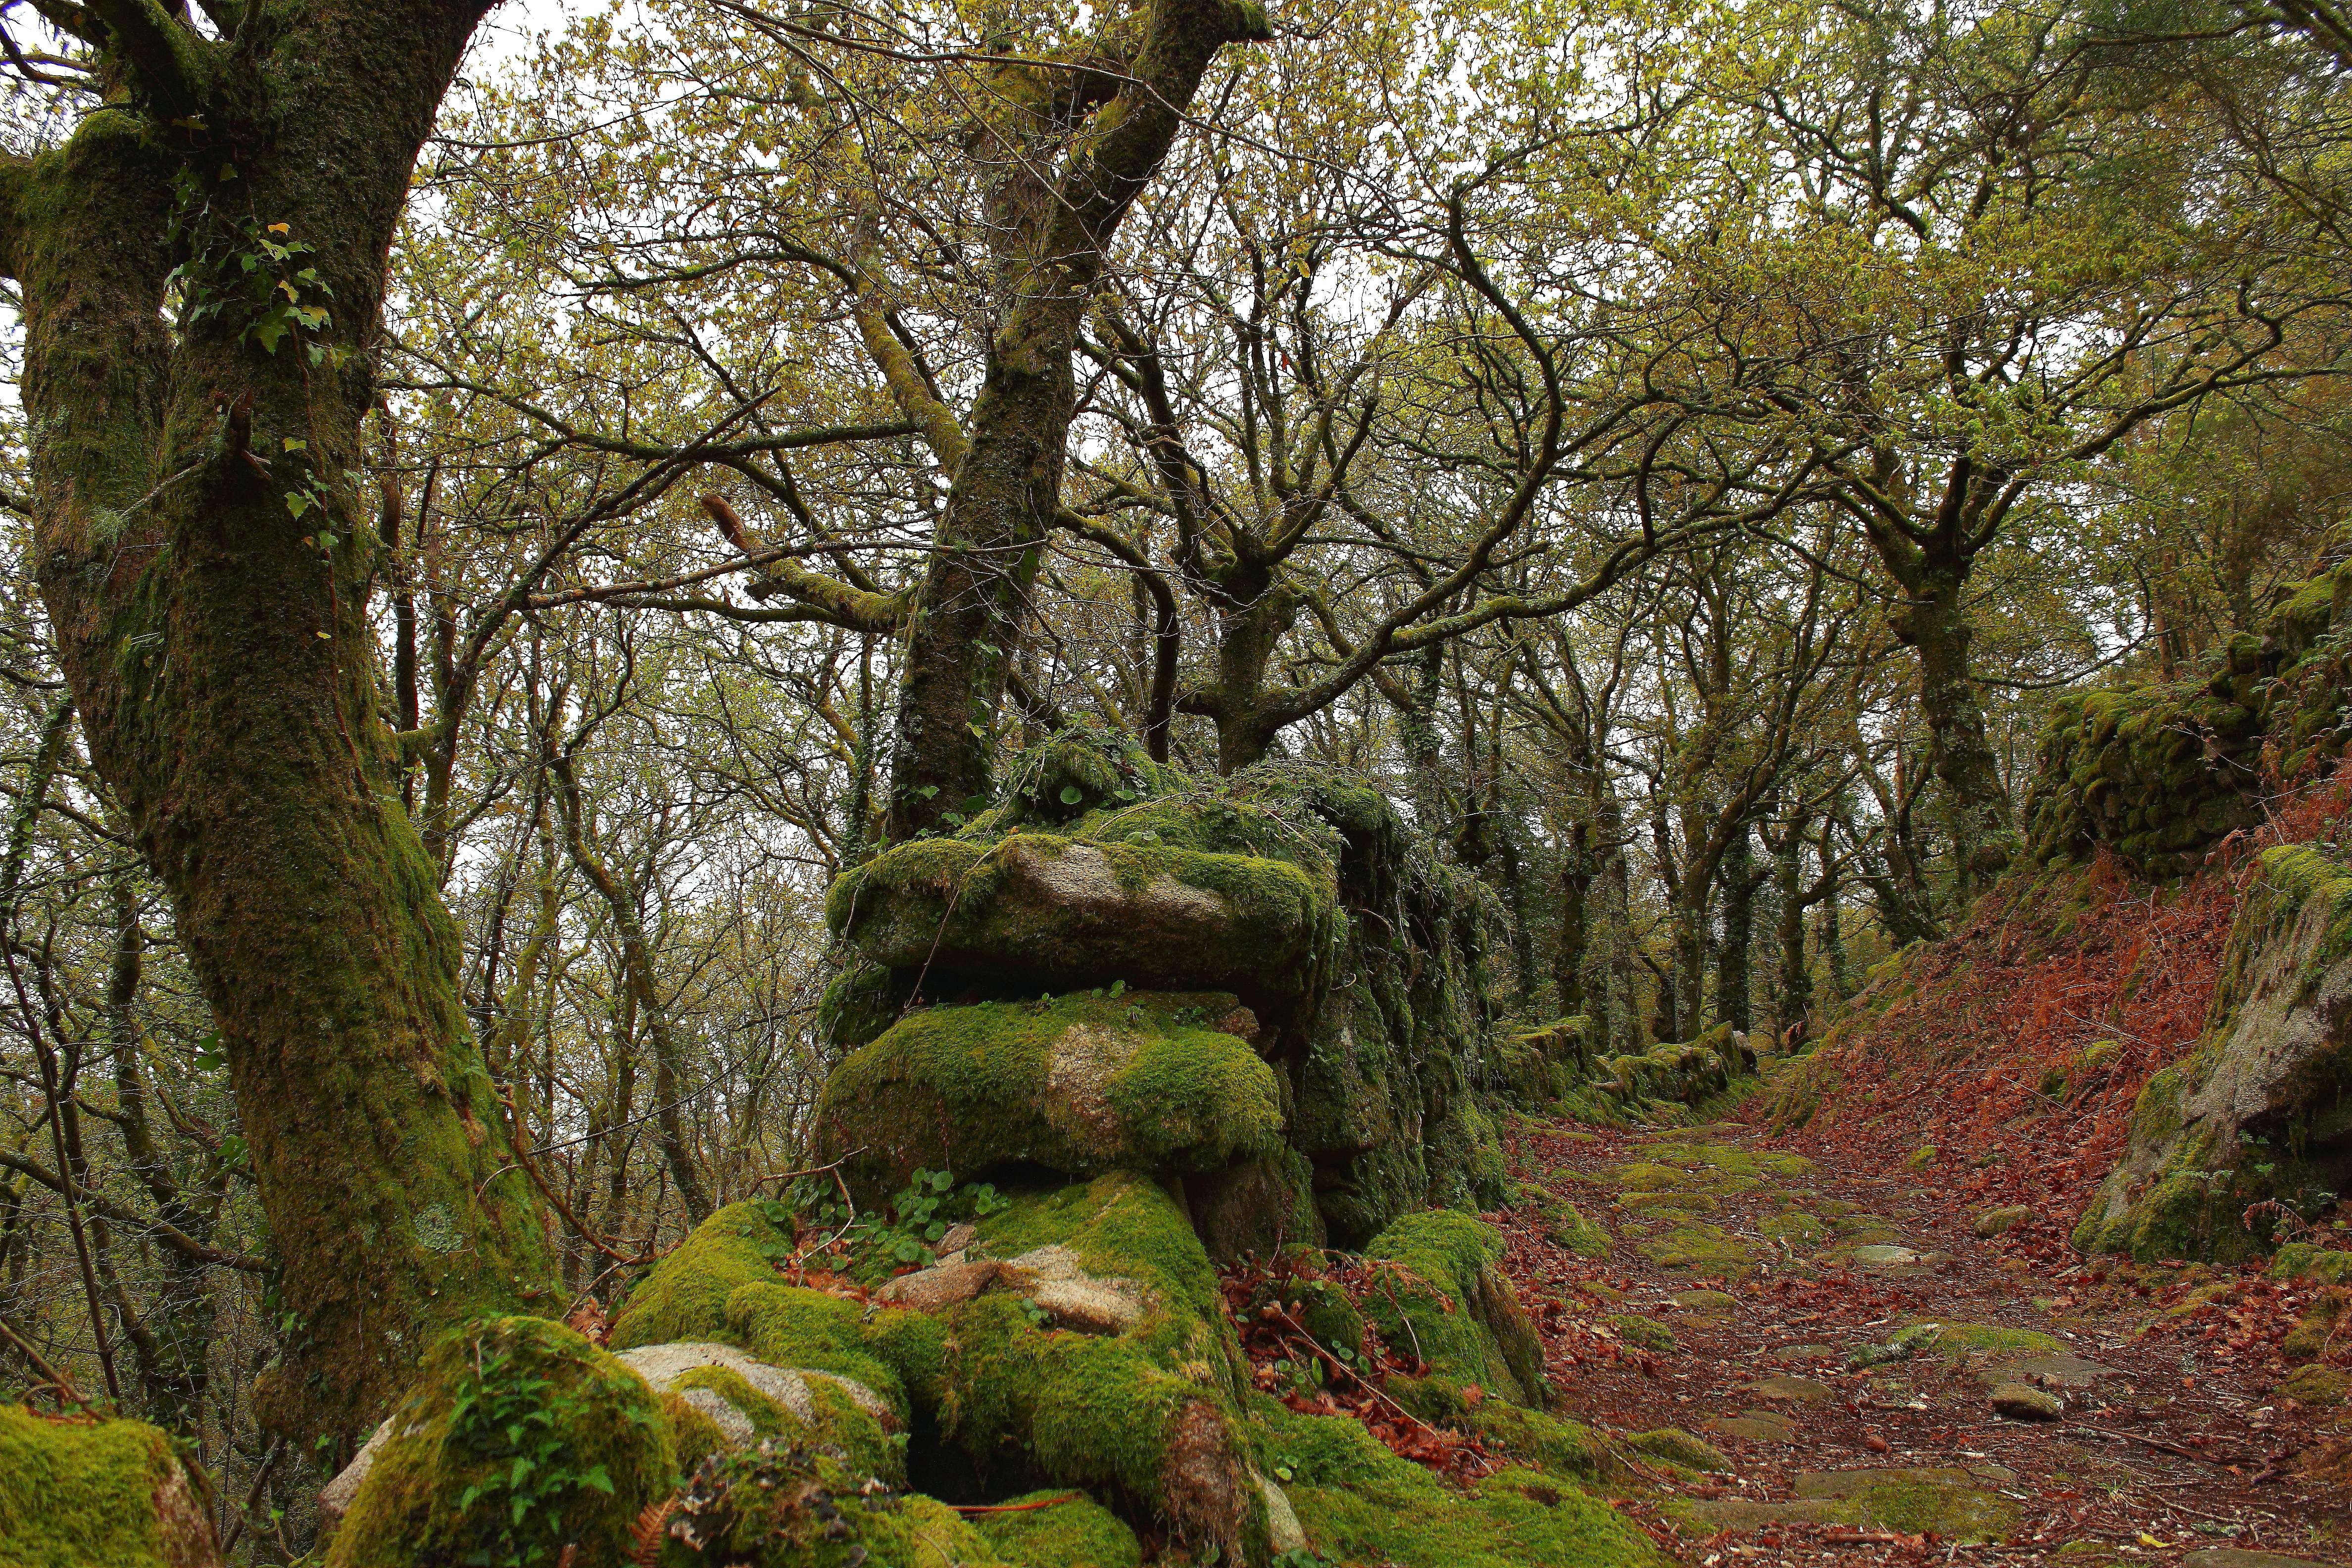
tree, forest, wilderness, plant, leaf, flower, stream, green, autumn, botany, flora, season, spain, vegetation, rainforest, a, lama, deciduous, espaa, galicia, pontevedra, woodland, habitat, ecosystem, ggl1, canoneos500d, biome, old growth forest, natural environment, woody plant, temperate broadleaf and mixed forest, temperate coniferous forest